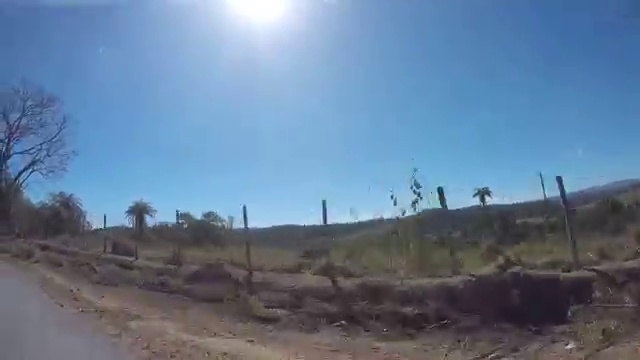
Fire: no
Smoke: no